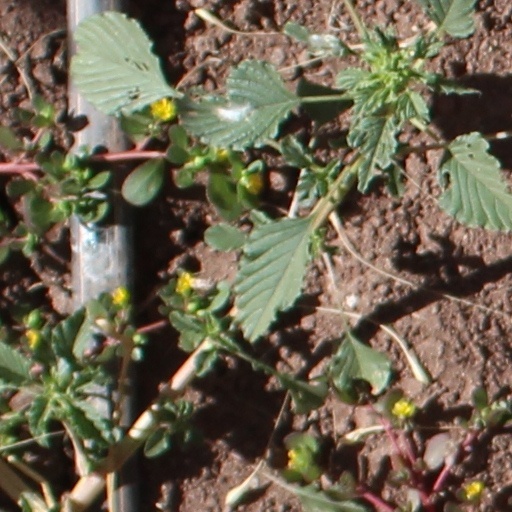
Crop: wheat